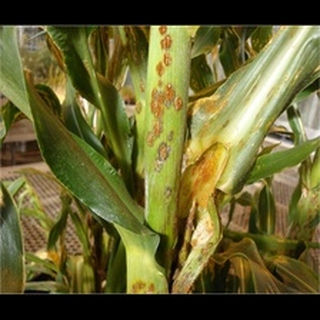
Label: corn_common_rust